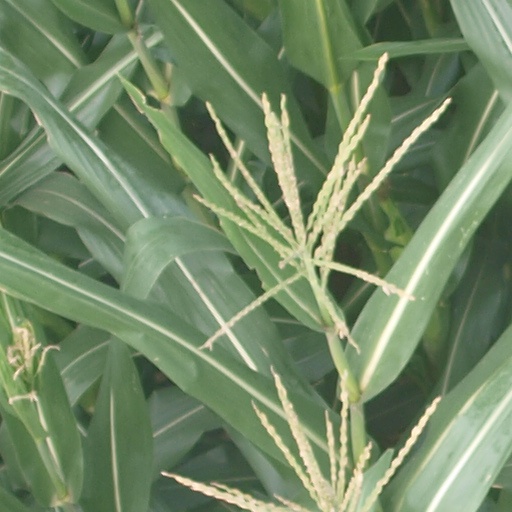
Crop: maize; corn